Florida State Seminoles

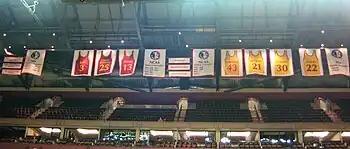
Banners hanging at the Donald L. Tucker Civic Center

Florida State's basketball program has enjoyed modest success since their first appearance in the NCAA tournament in 1968. Since then, the Seminoles have made eighteen tournament appearances, played for the national title in the NCAA championship game in 1972, advanced to the Sweet Sixteen round in 1992, 2011, 2019 and 2021, the Elite Eight round in 1993 and 2018, and won the ACC title in 2012.